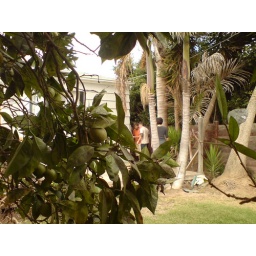
almost. this pic is taken from under their beautiful 70 year old orange tree